Student loans in the United States

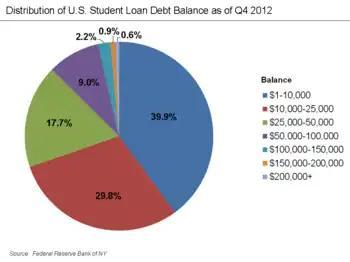
Distribution of student loan debt in the U.S.

Loan limits are below the cost of most four-year private institutions and most public universities. Students add private student loans to make up the difference.